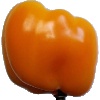
Label: Pepper Yellow 1